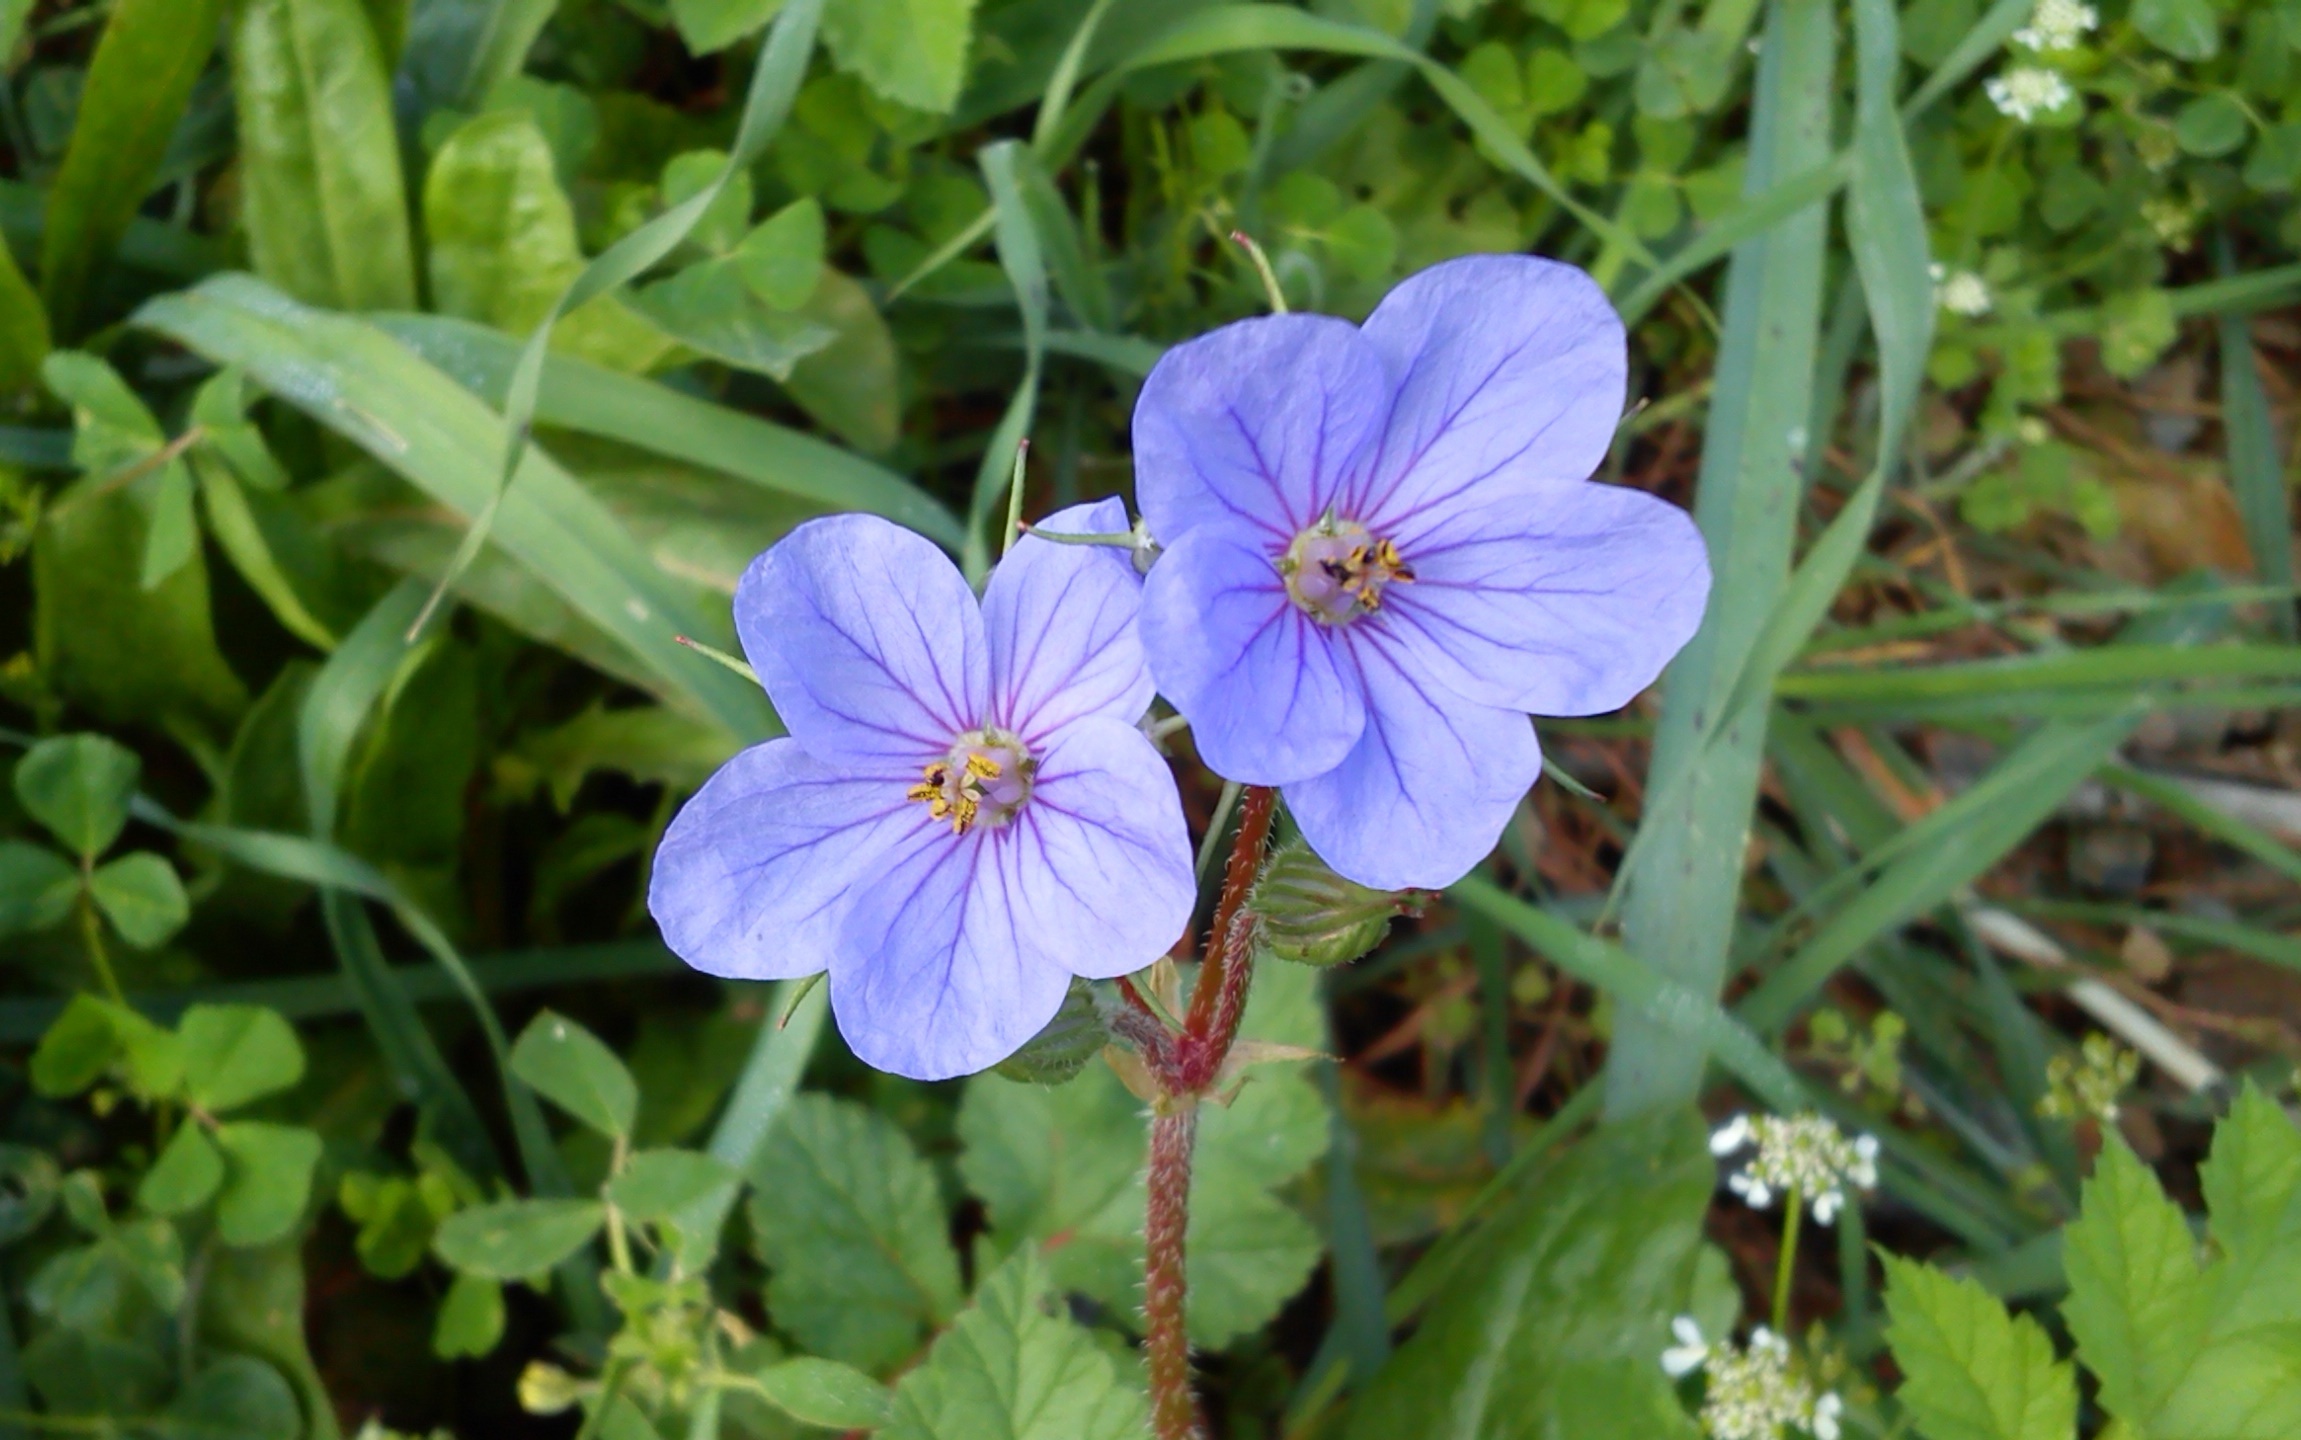
plant, flower, spring, botany, flora, wild flower, wildflower, geranium, viola, flowering plant, annual plant, land plant, violet family, geraniales